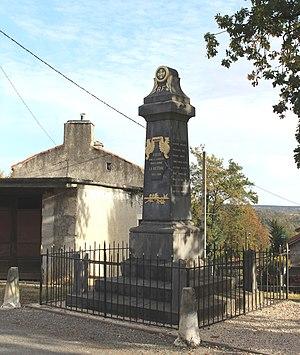
Monument aux morts de Montoussé (Hautes-Pyrénées)
Montoussé est une commune française située dans le département des Hautes-Pyrénées, en région Occitanie.